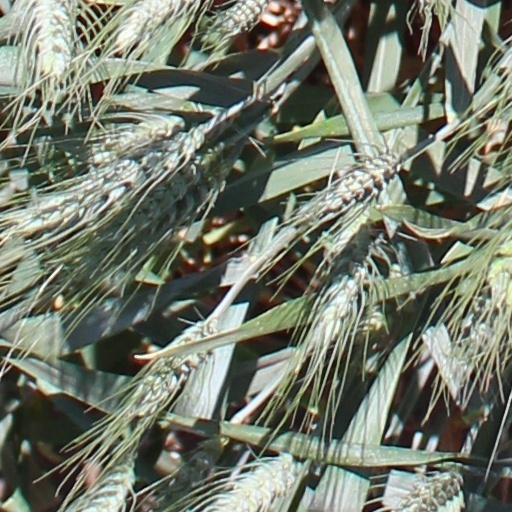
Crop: wheat